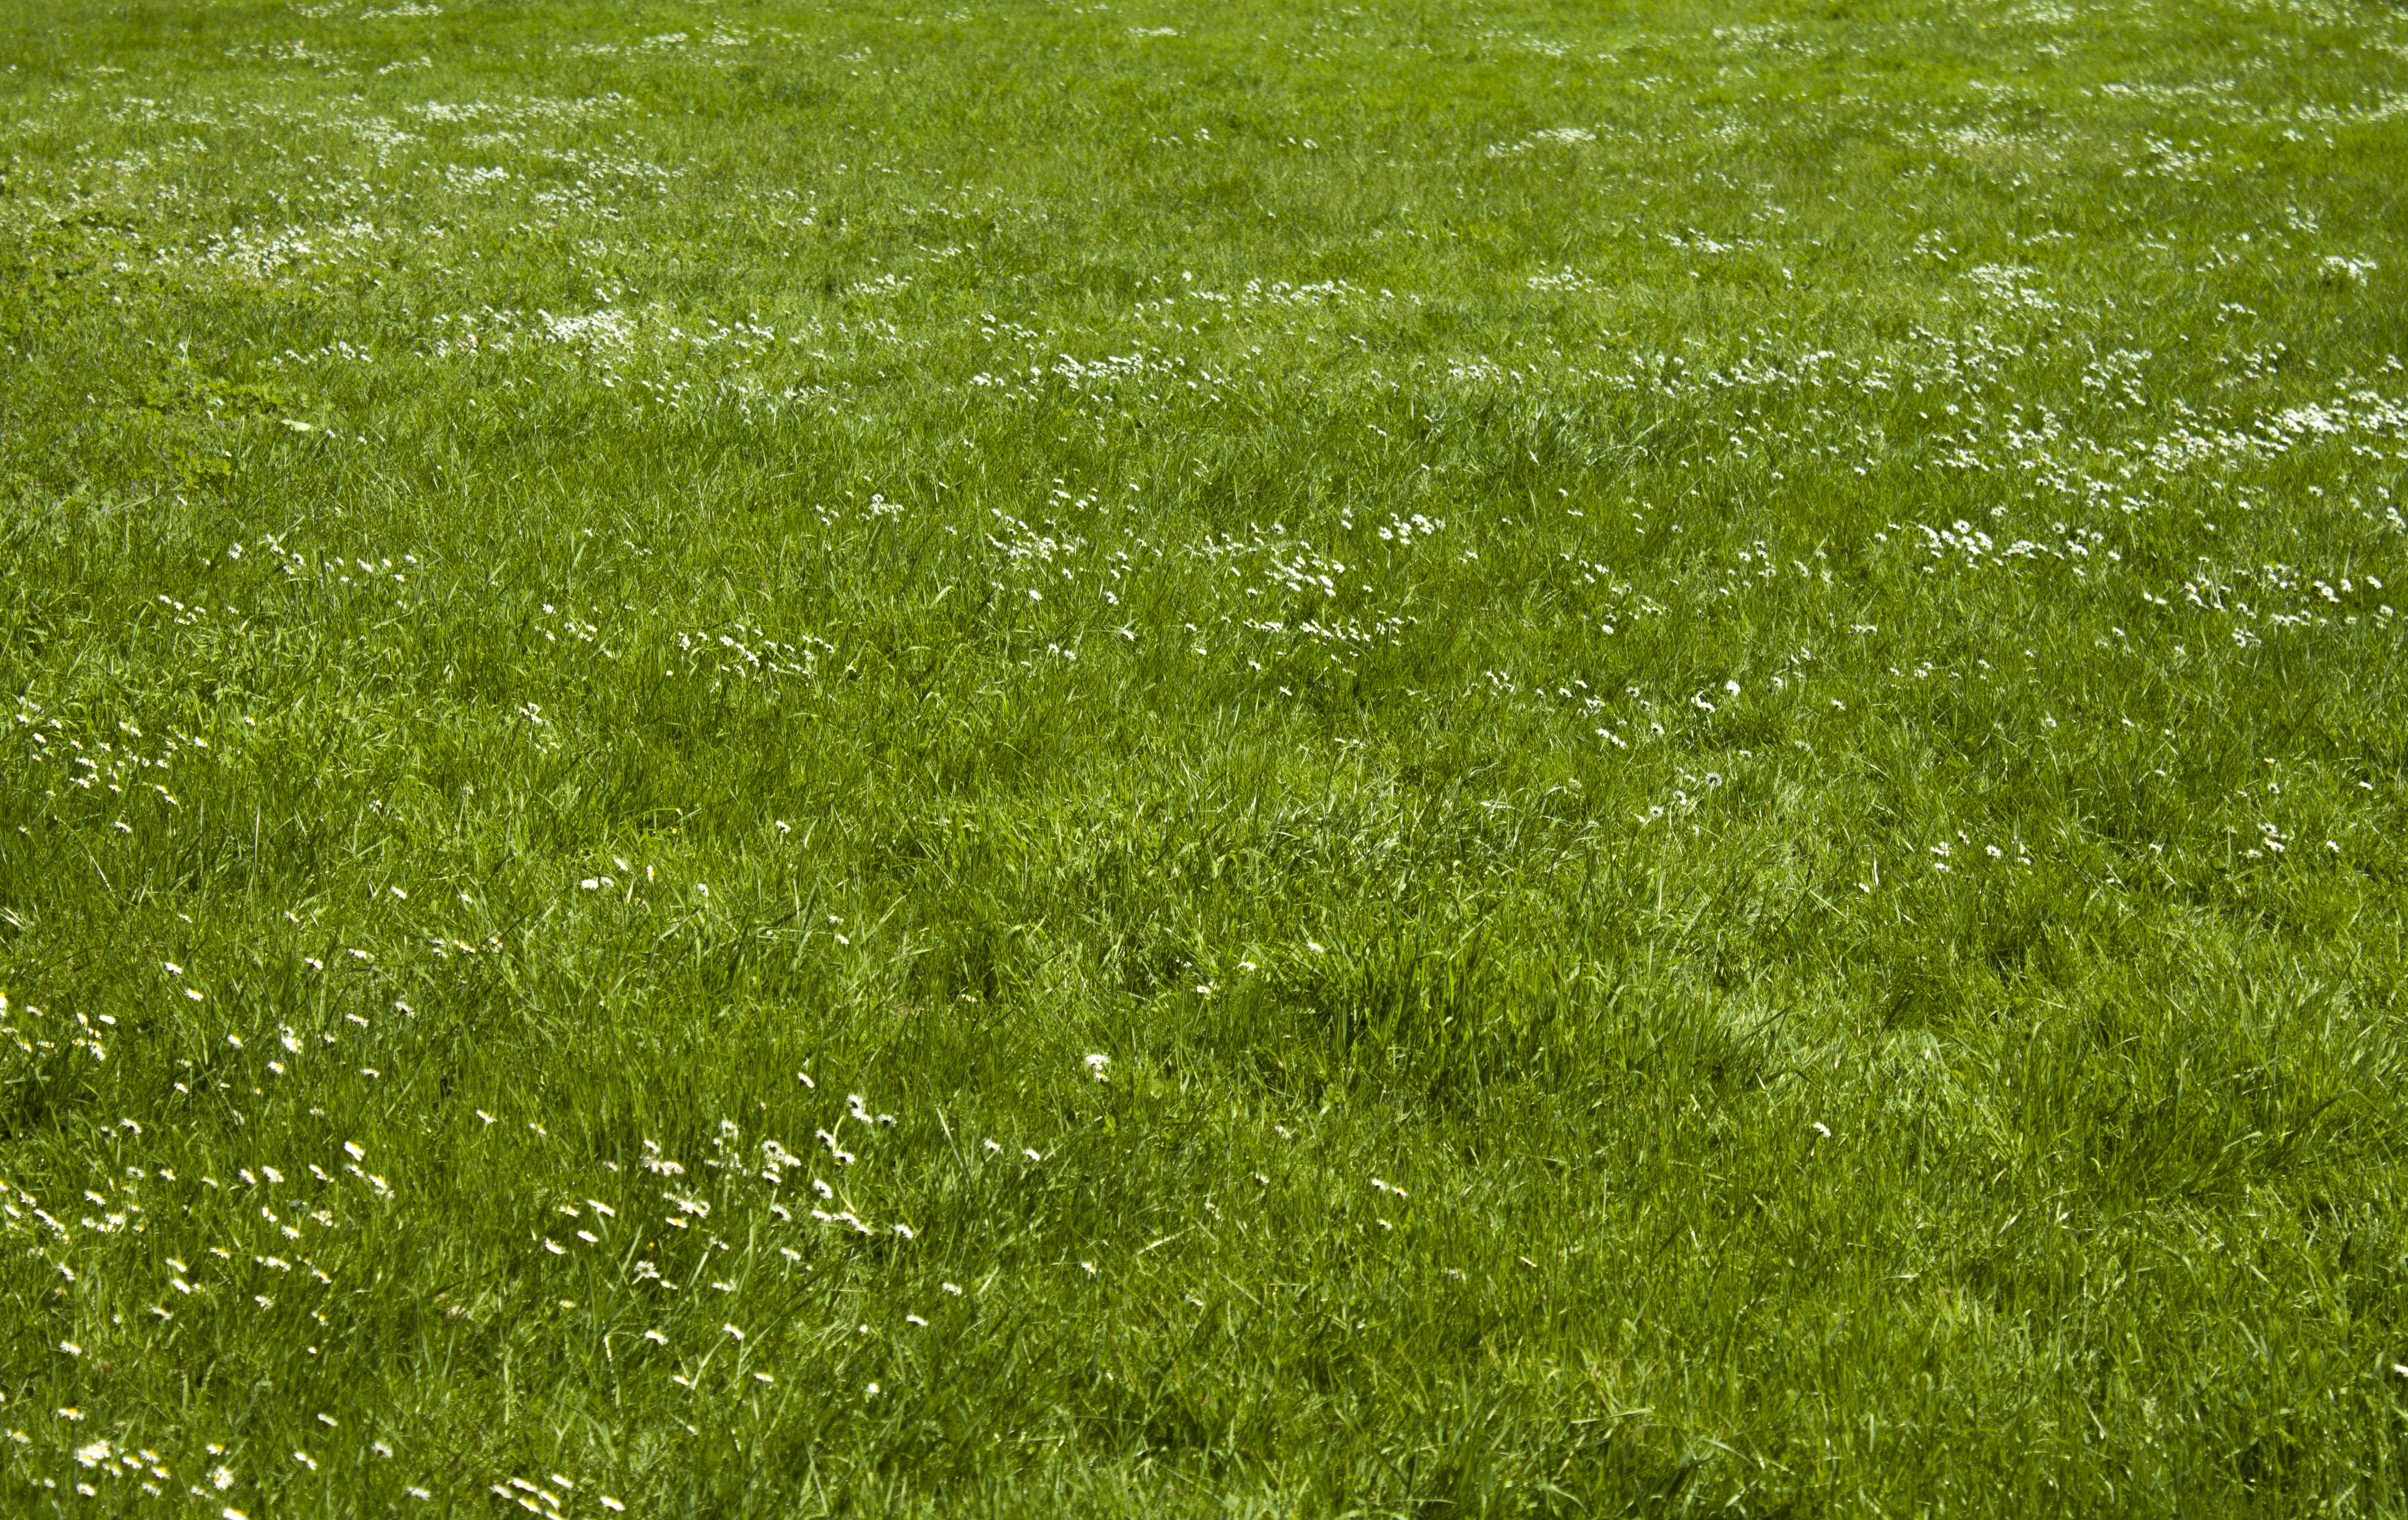
grass, plant, field, lawn, meadow, prairie, texture, flower, environment, green, pasture, natural, space, soil, blade of grass, grassland, course, rush, natural lawn, flooring, combination, grass family